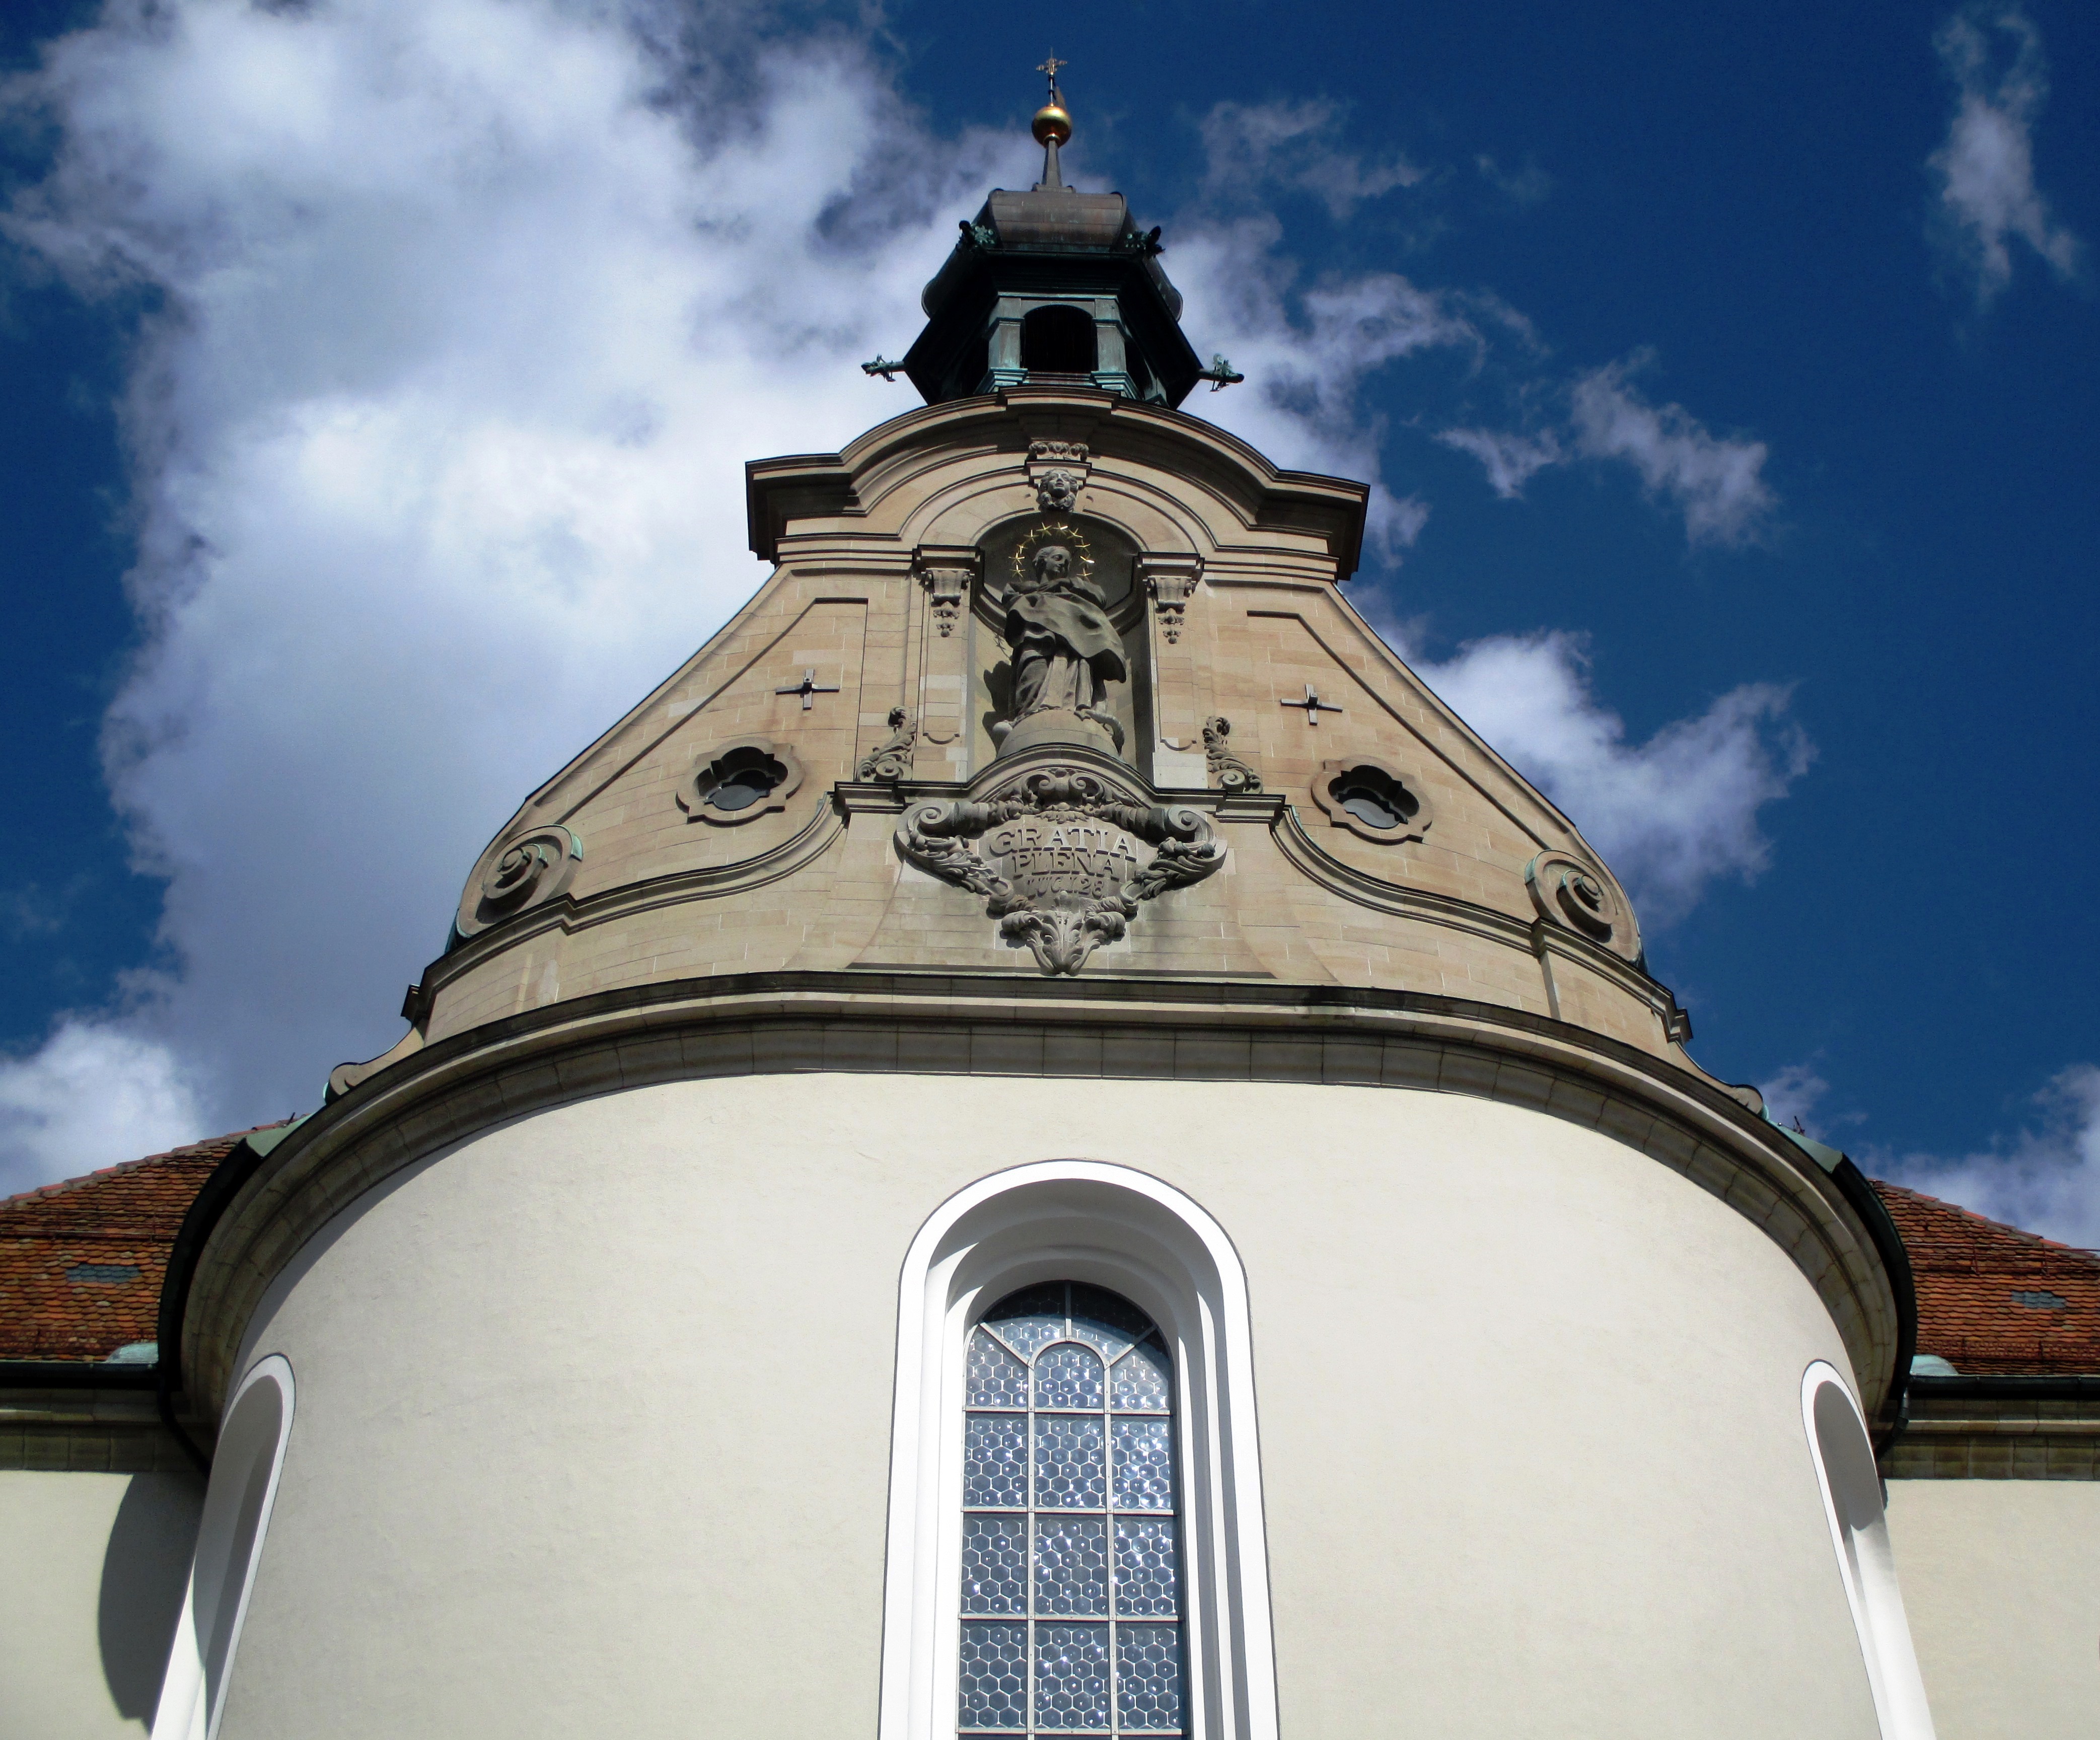
architecture, building, tower, landmark, church, cathedral, chapel, place of worship, bell tower, old town, steeple, monastery, switzerland, dome, west side, st gallen